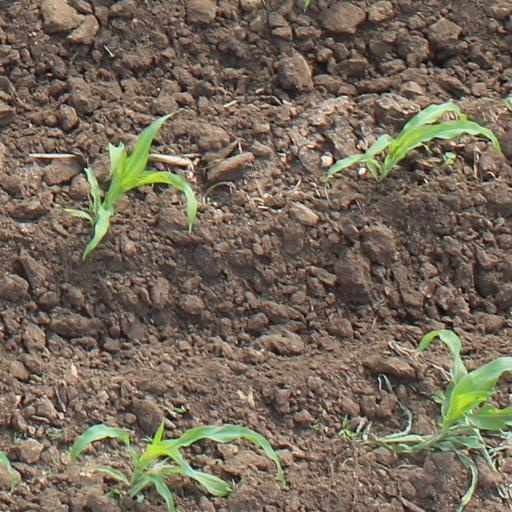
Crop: maize; corn